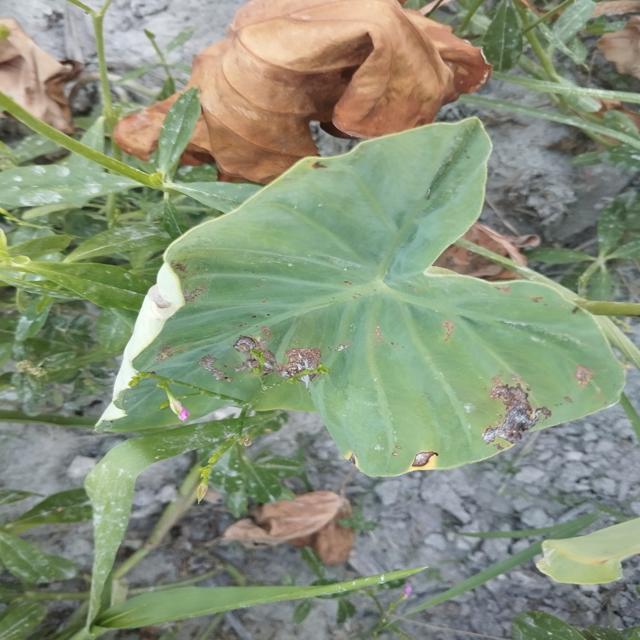
Label: Mid_Blight